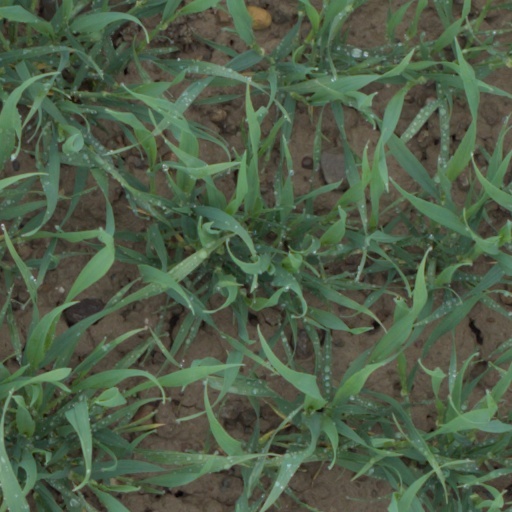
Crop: wheat